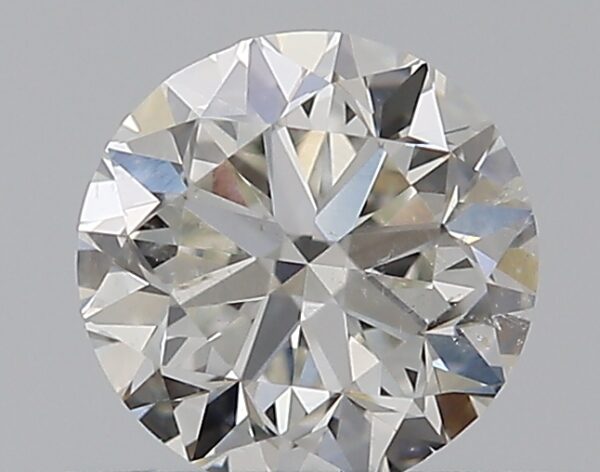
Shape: round
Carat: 0.5
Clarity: SI1
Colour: H
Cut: GD
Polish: EX
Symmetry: VG
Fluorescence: N
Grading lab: GIA
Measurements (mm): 4.82 x 4.87 x 3.18